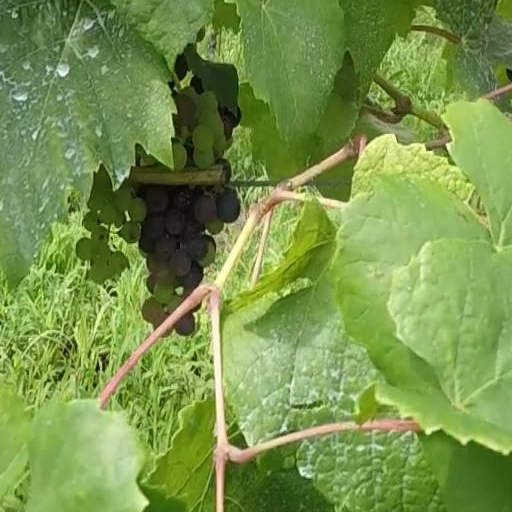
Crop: grape